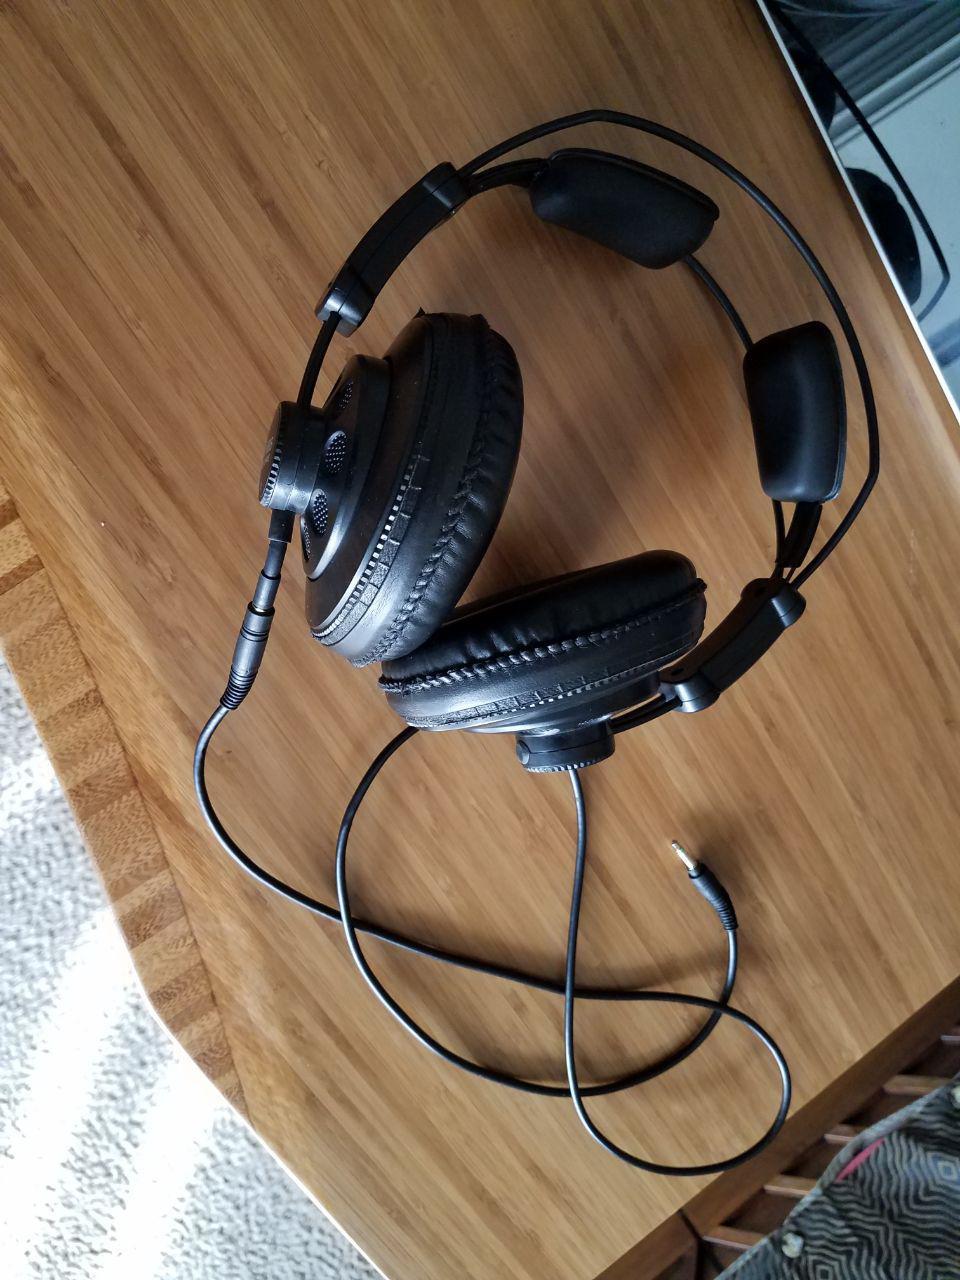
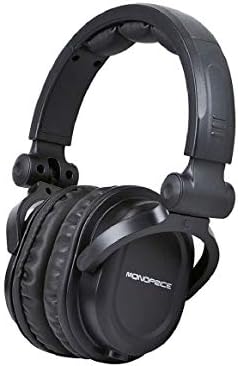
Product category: headphones
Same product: no